Question: Please indicate a possible affordance area of the boxing_punching_bag that can be used for punching
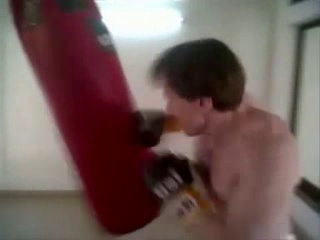
Answer: [8.5, 0, 180.5, 230]